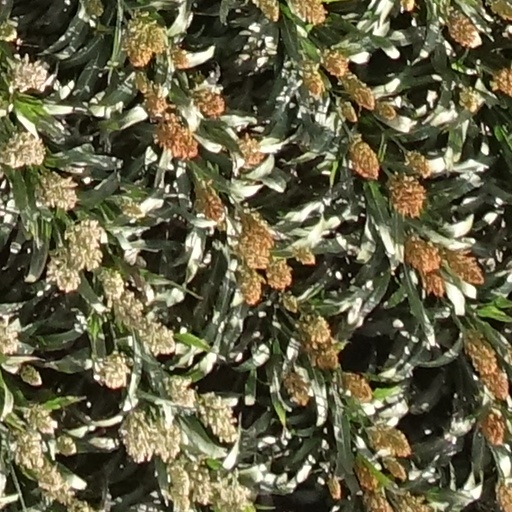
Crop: sorghum